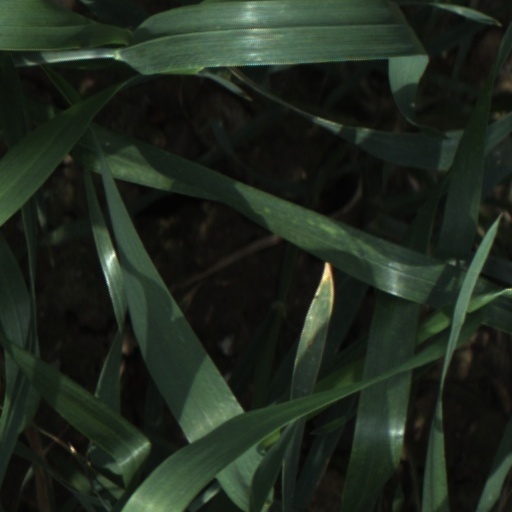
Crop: wheat